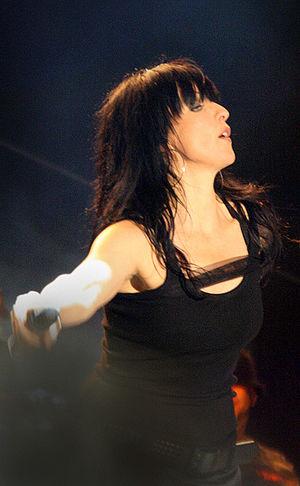
Nena sur scène lors d'un concert à Vienne